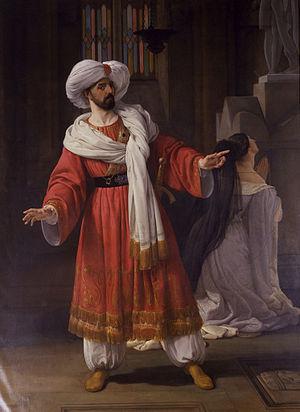
14 janvier : Colas et Colinette de Joseph Quesnel représenté à Montréal. Premier opéra canadien et nord américain.
Giovanni David ou Davide est un ténor italien particulièrement connu pour ses rôles dans les opéras de Rossini.